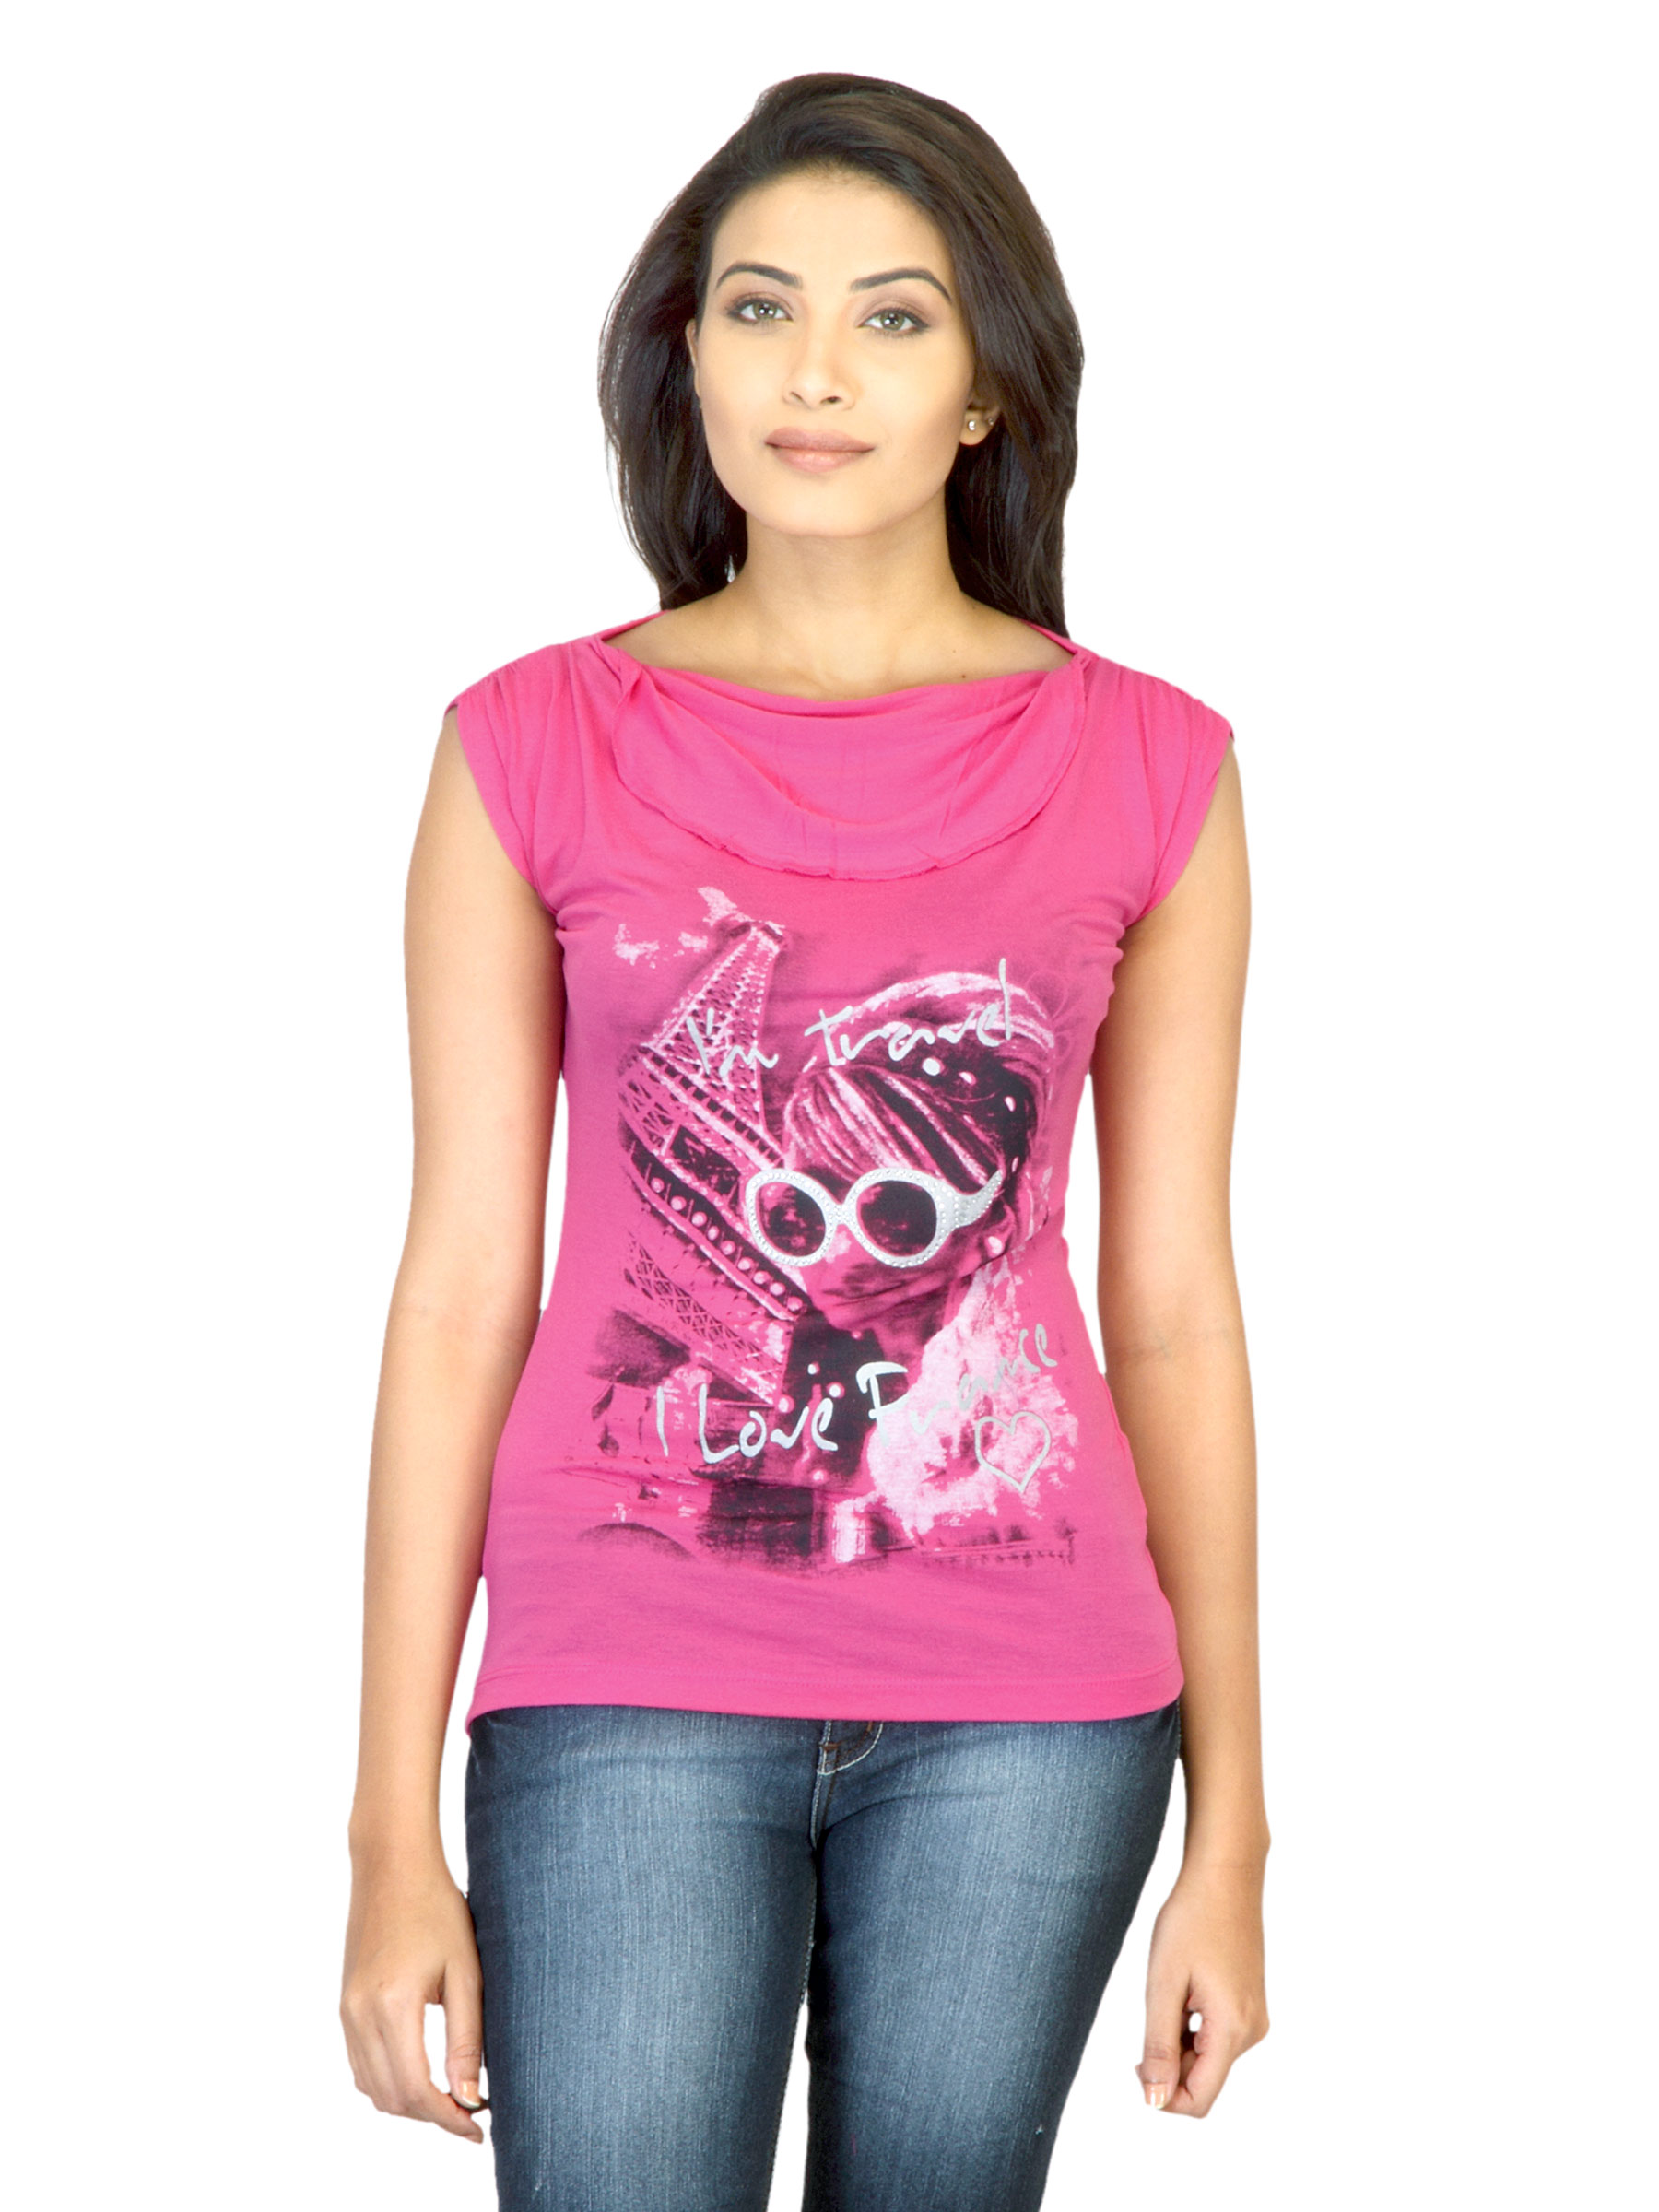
Jealous 21 Women Printed Pink Top
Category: Apparel / Topwear / Tops
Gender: Women
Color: Pink
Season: Summer 2012
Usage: Casual